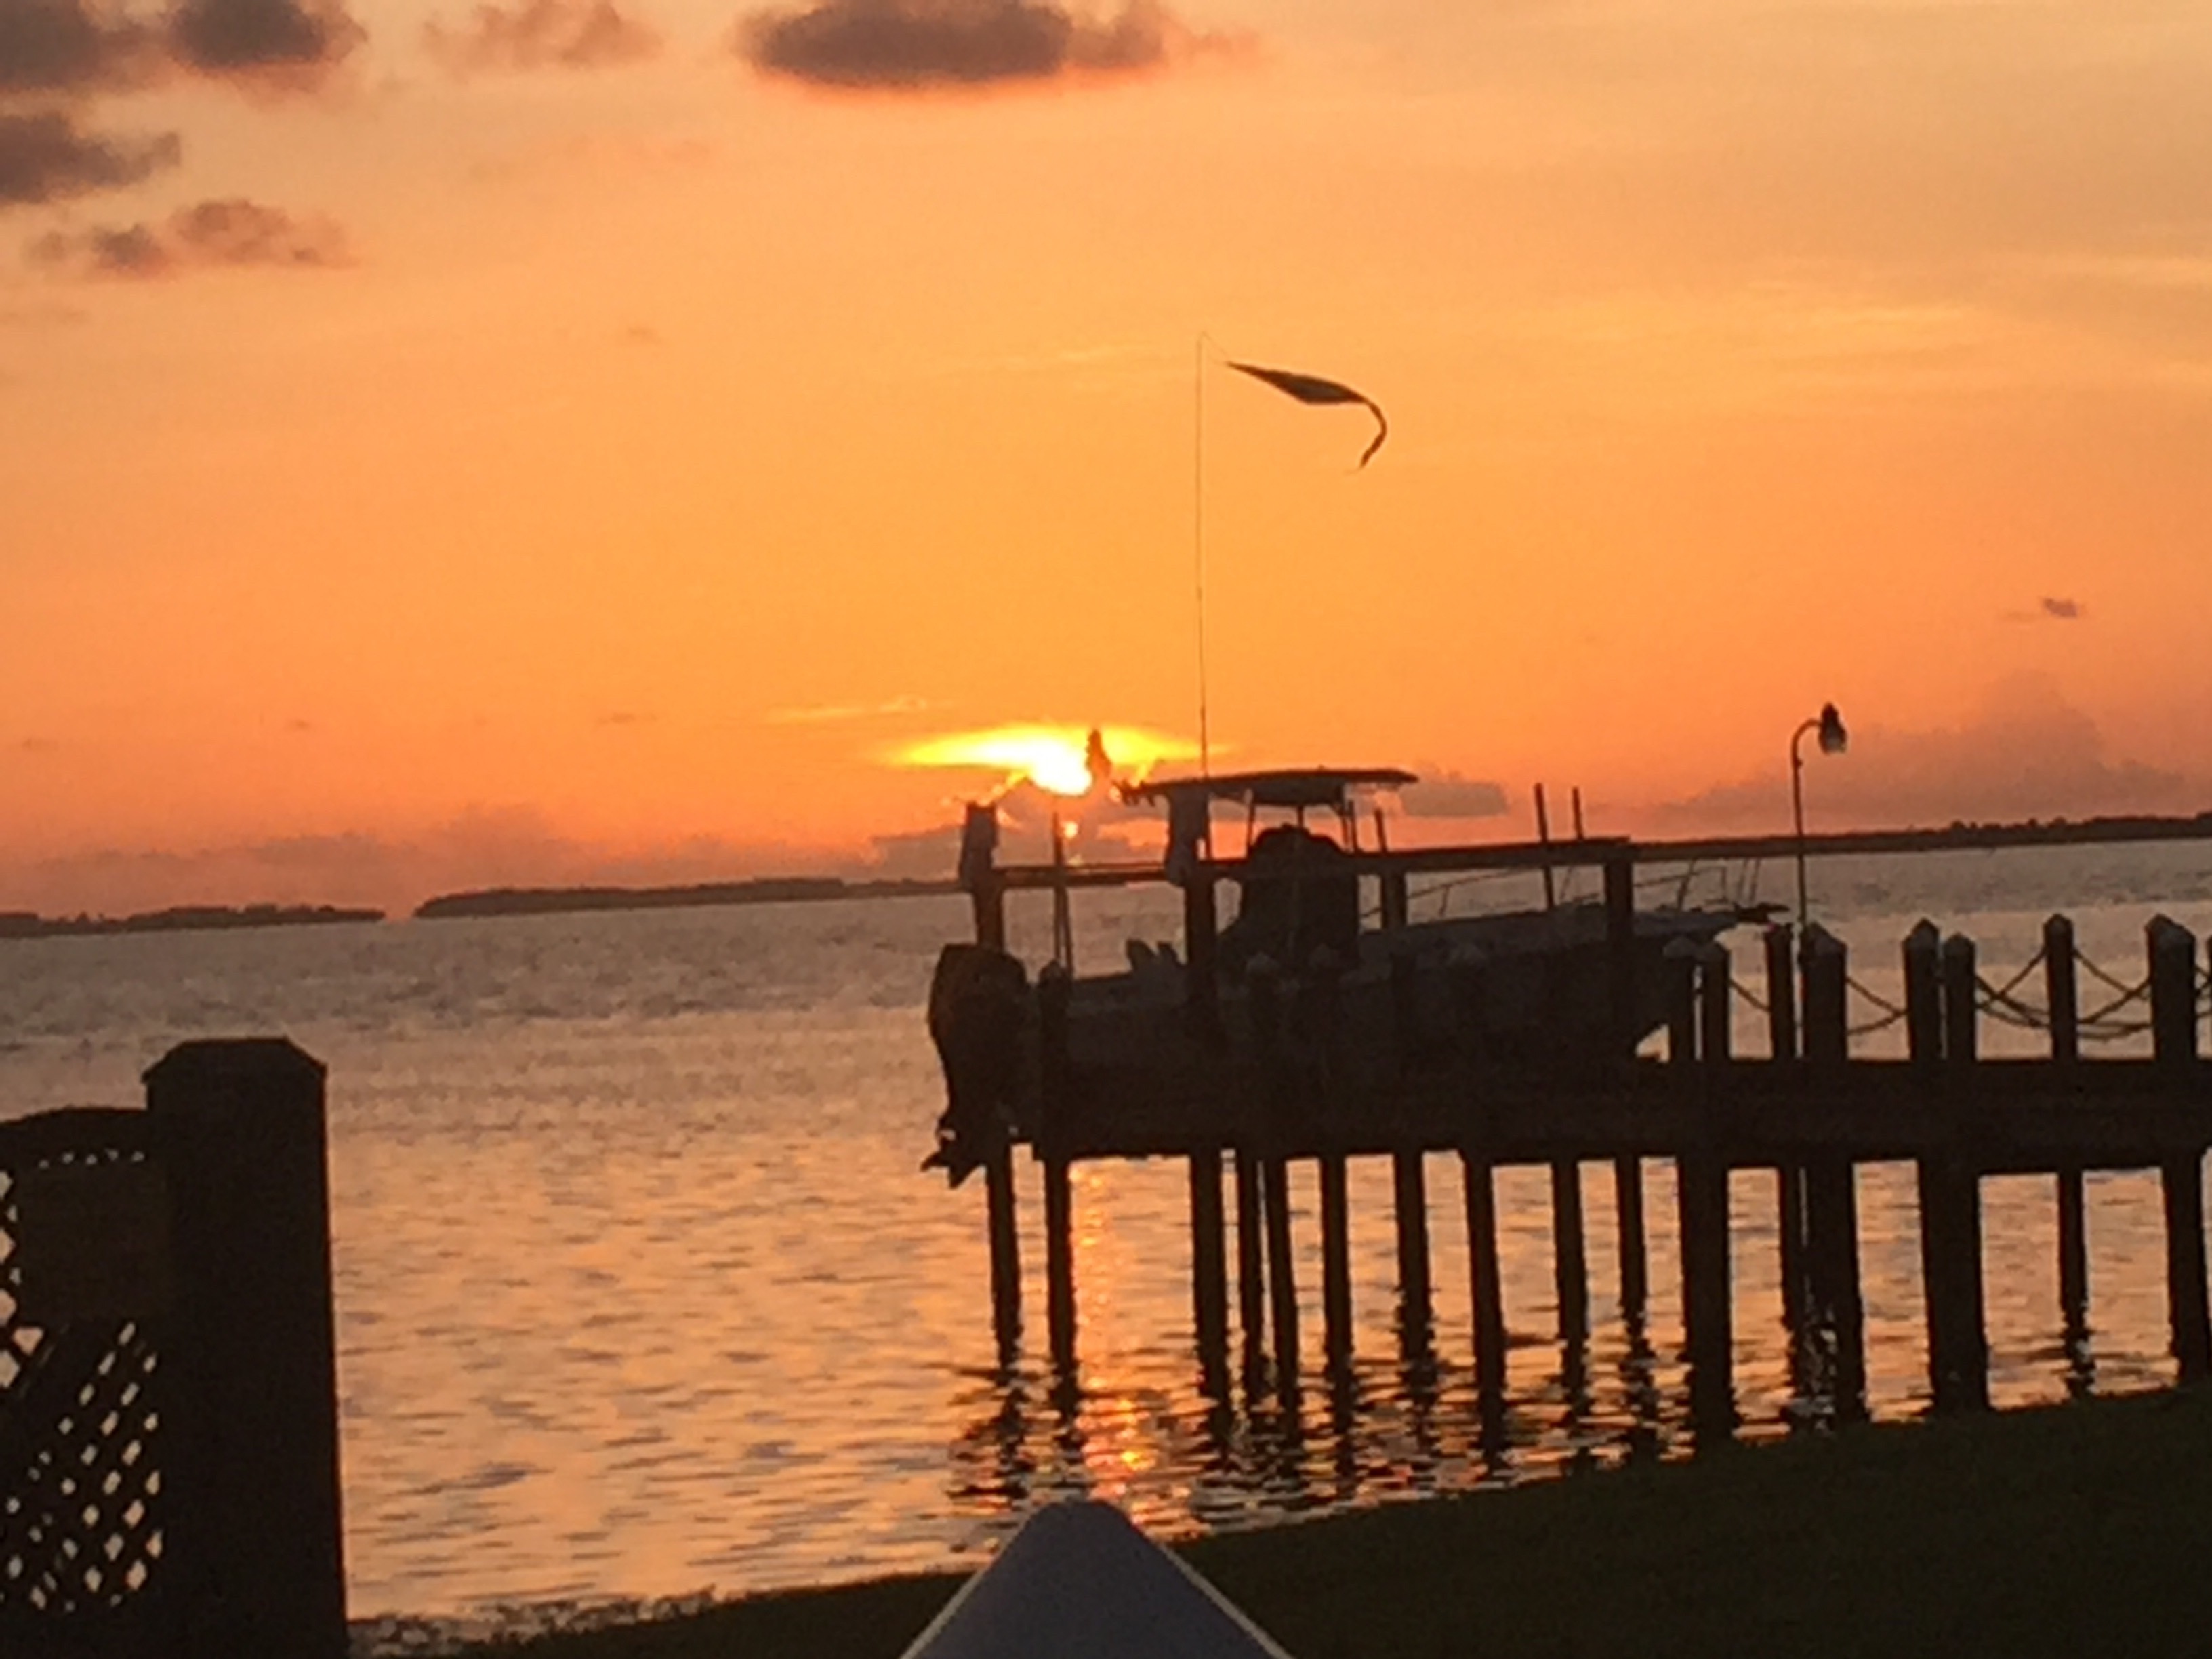
beach, sea, coast, ocean, horizon, sunrise, sunset, morning, shore, wave, dawn, pier, dusk, evening, bay, afterglow